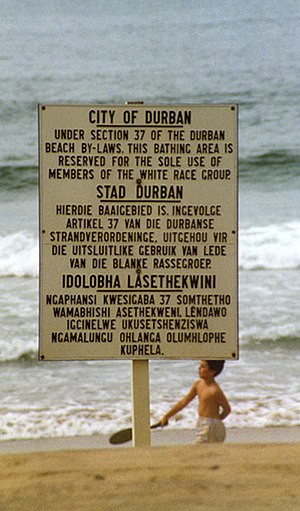
Apartheid
I Sydafrika skiltede det racistiske Apartheid-styre strengt mellem whites, coloreds og blacks på alle samfundsområder. Whites var hvide mennesker med oprindelig europæisk baggrund, coloreds var farvede med asiatisk baggrund og blacks sort indfødte. Skiltet fortæller at stranden er forbeholdt hvide. Billedet er fra 1989.
Apartheid, var et system til raceadskillelse i Sydafrika fra 1948, til de indledende forhandlinger i 1990-1993, kulminerende i demokratiske valg i 1994.